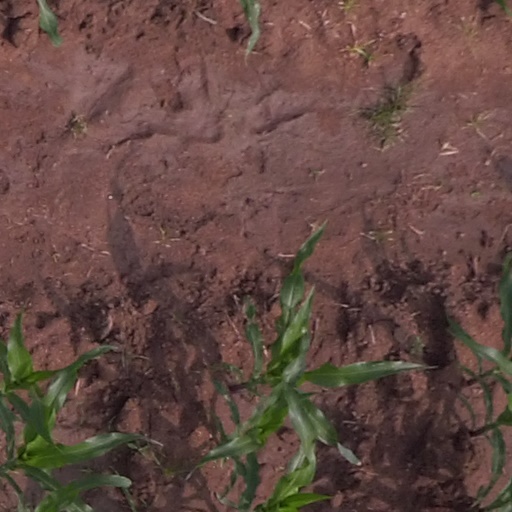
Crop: maize; corn